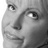
Emotion: neutral